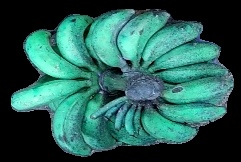
Variety: rasbale
Grade: grade3